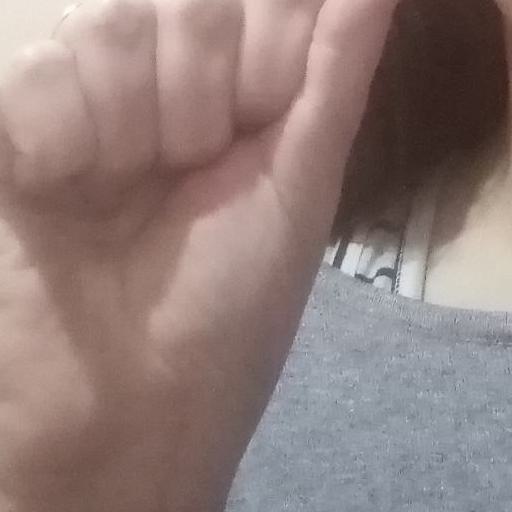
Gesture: fist